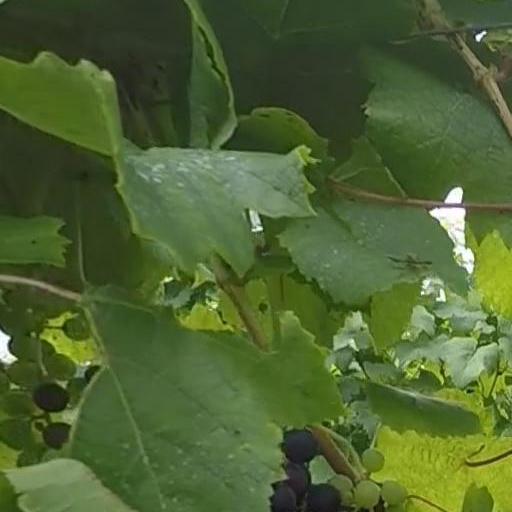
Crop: grape